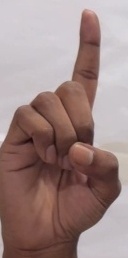
ASL sign: D